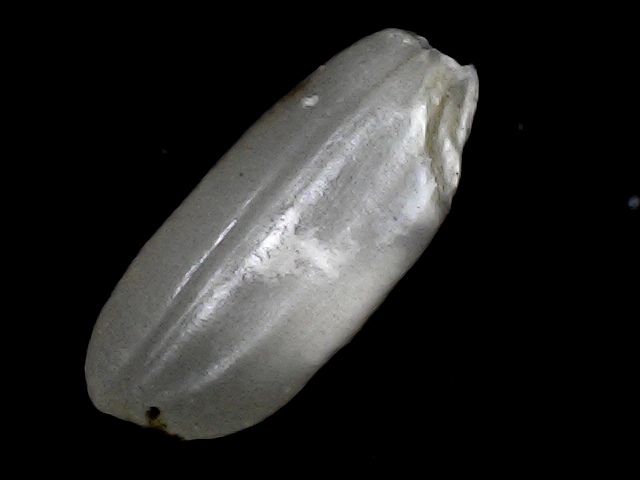
Rice variety: BD33